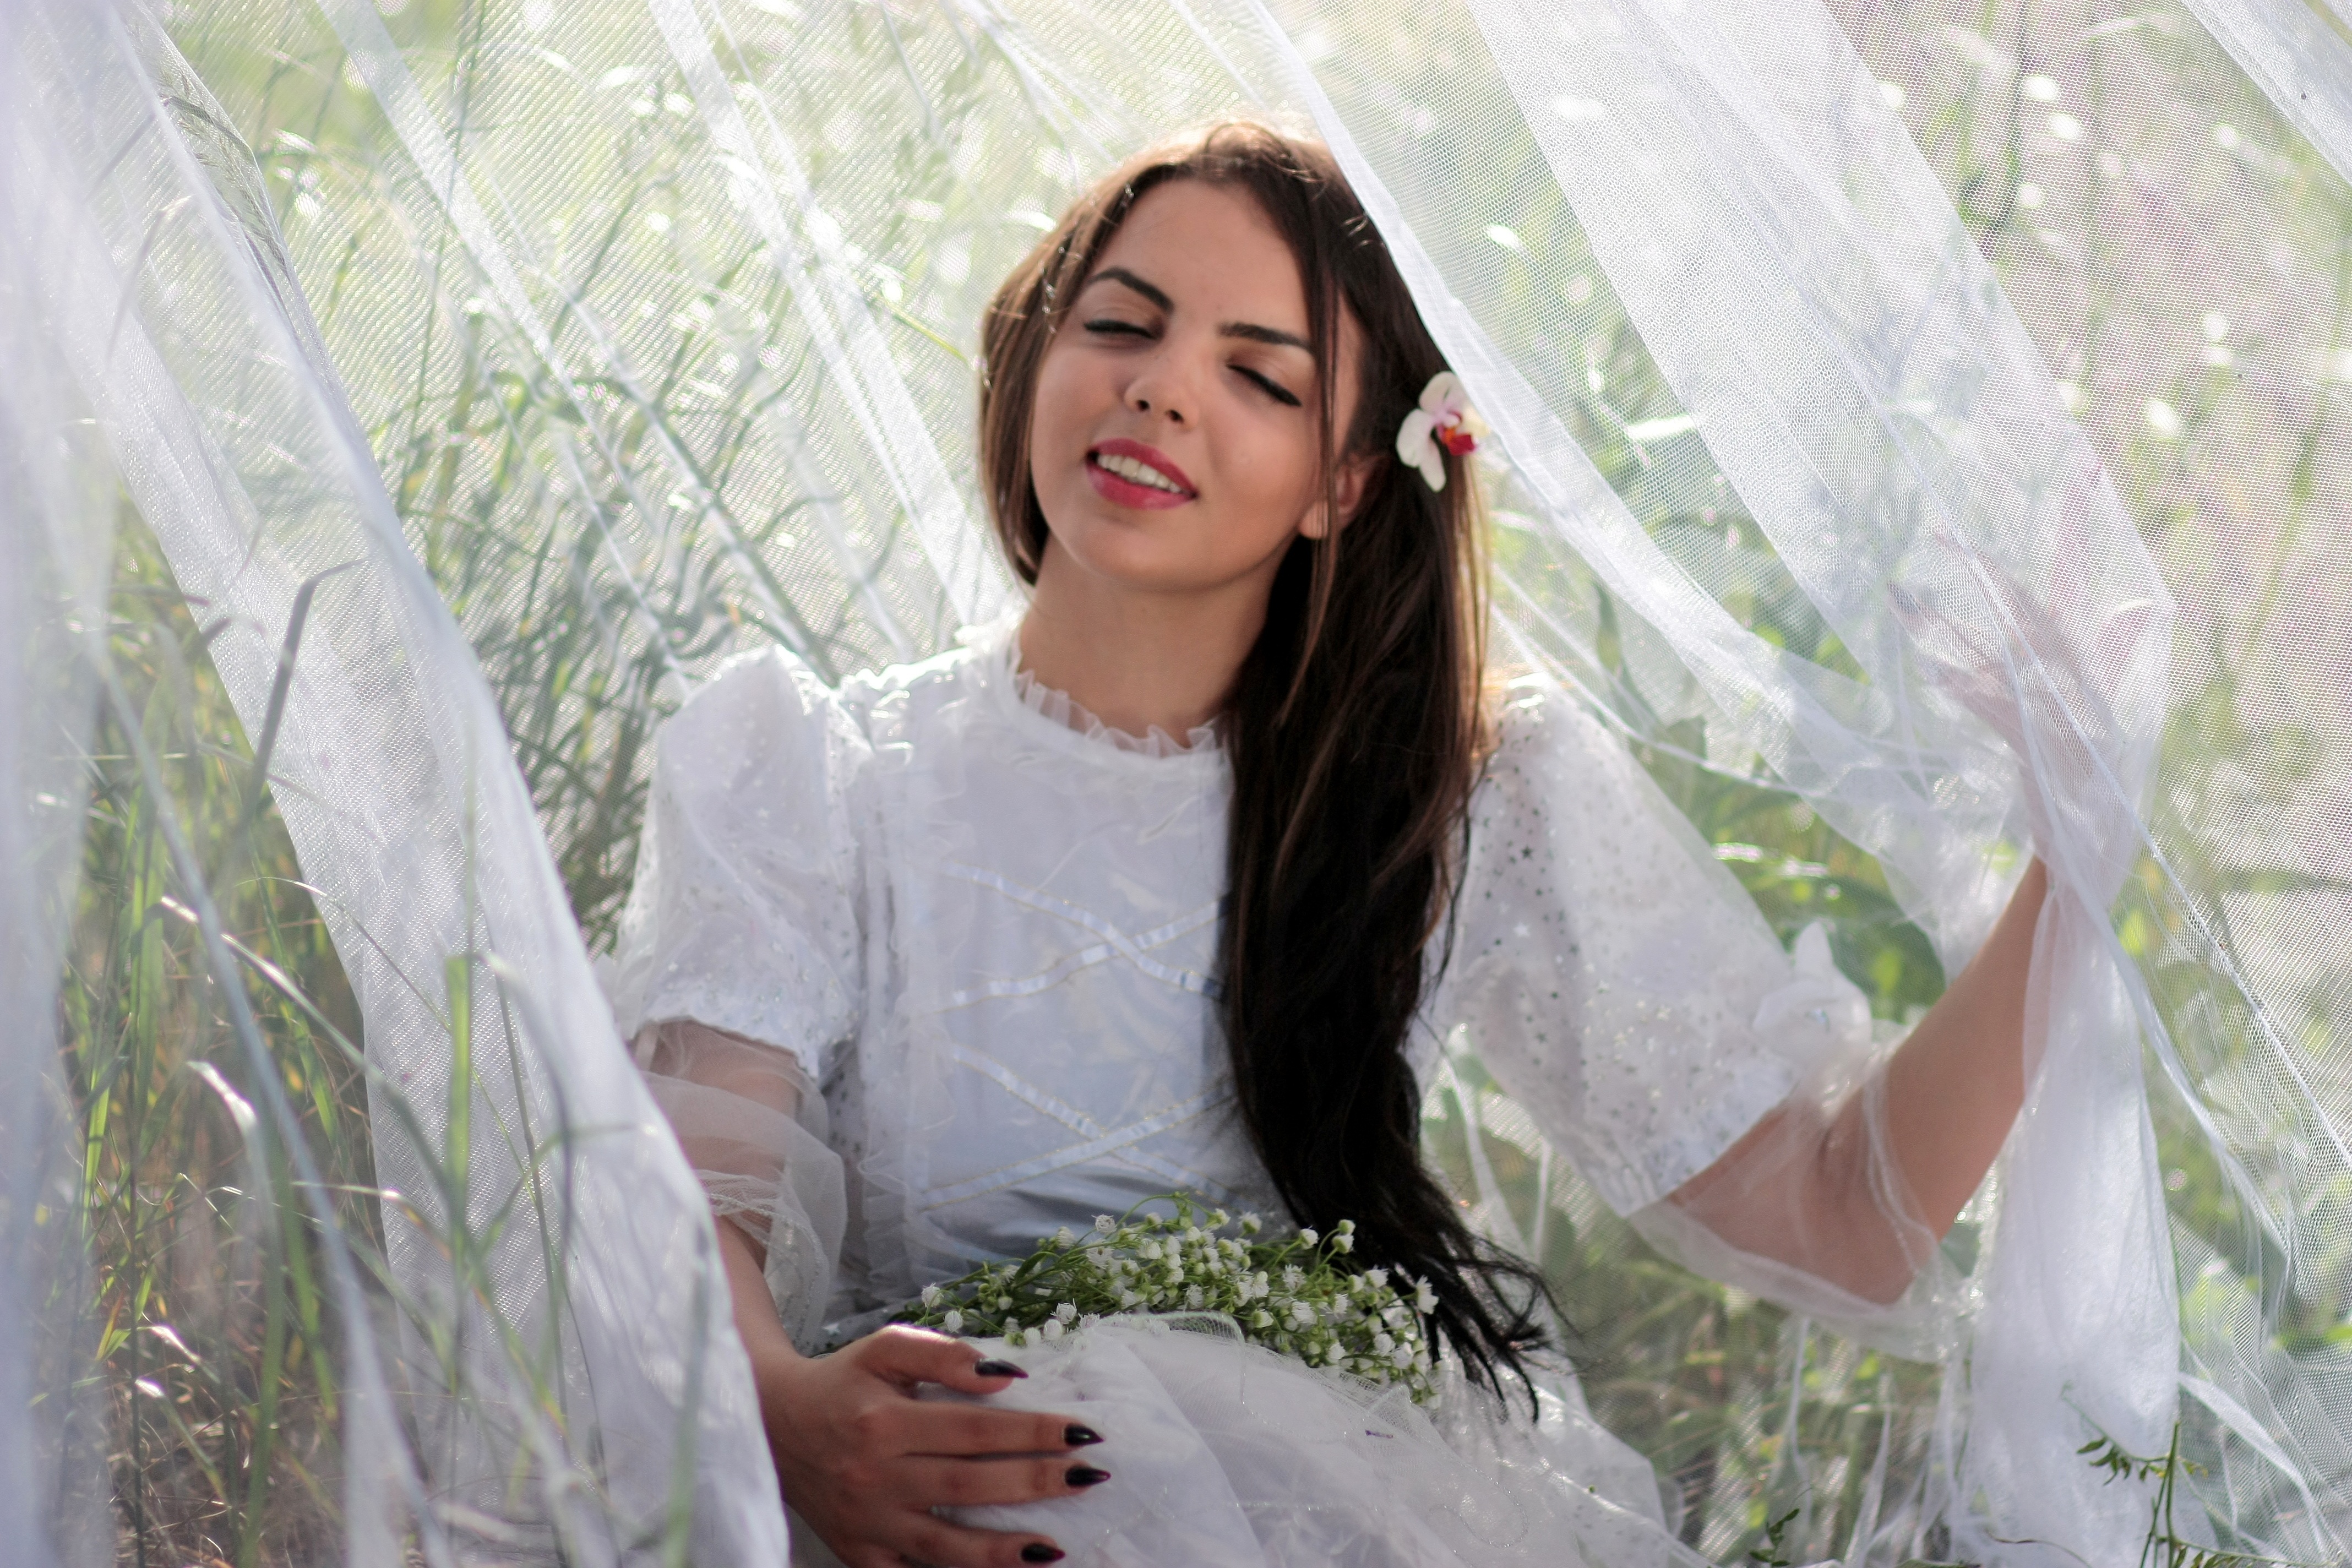
girl, woman, white, photography, flower, spring, bride, long hair, dress, photograph, beauty, veil, photo shoot, portrait photography